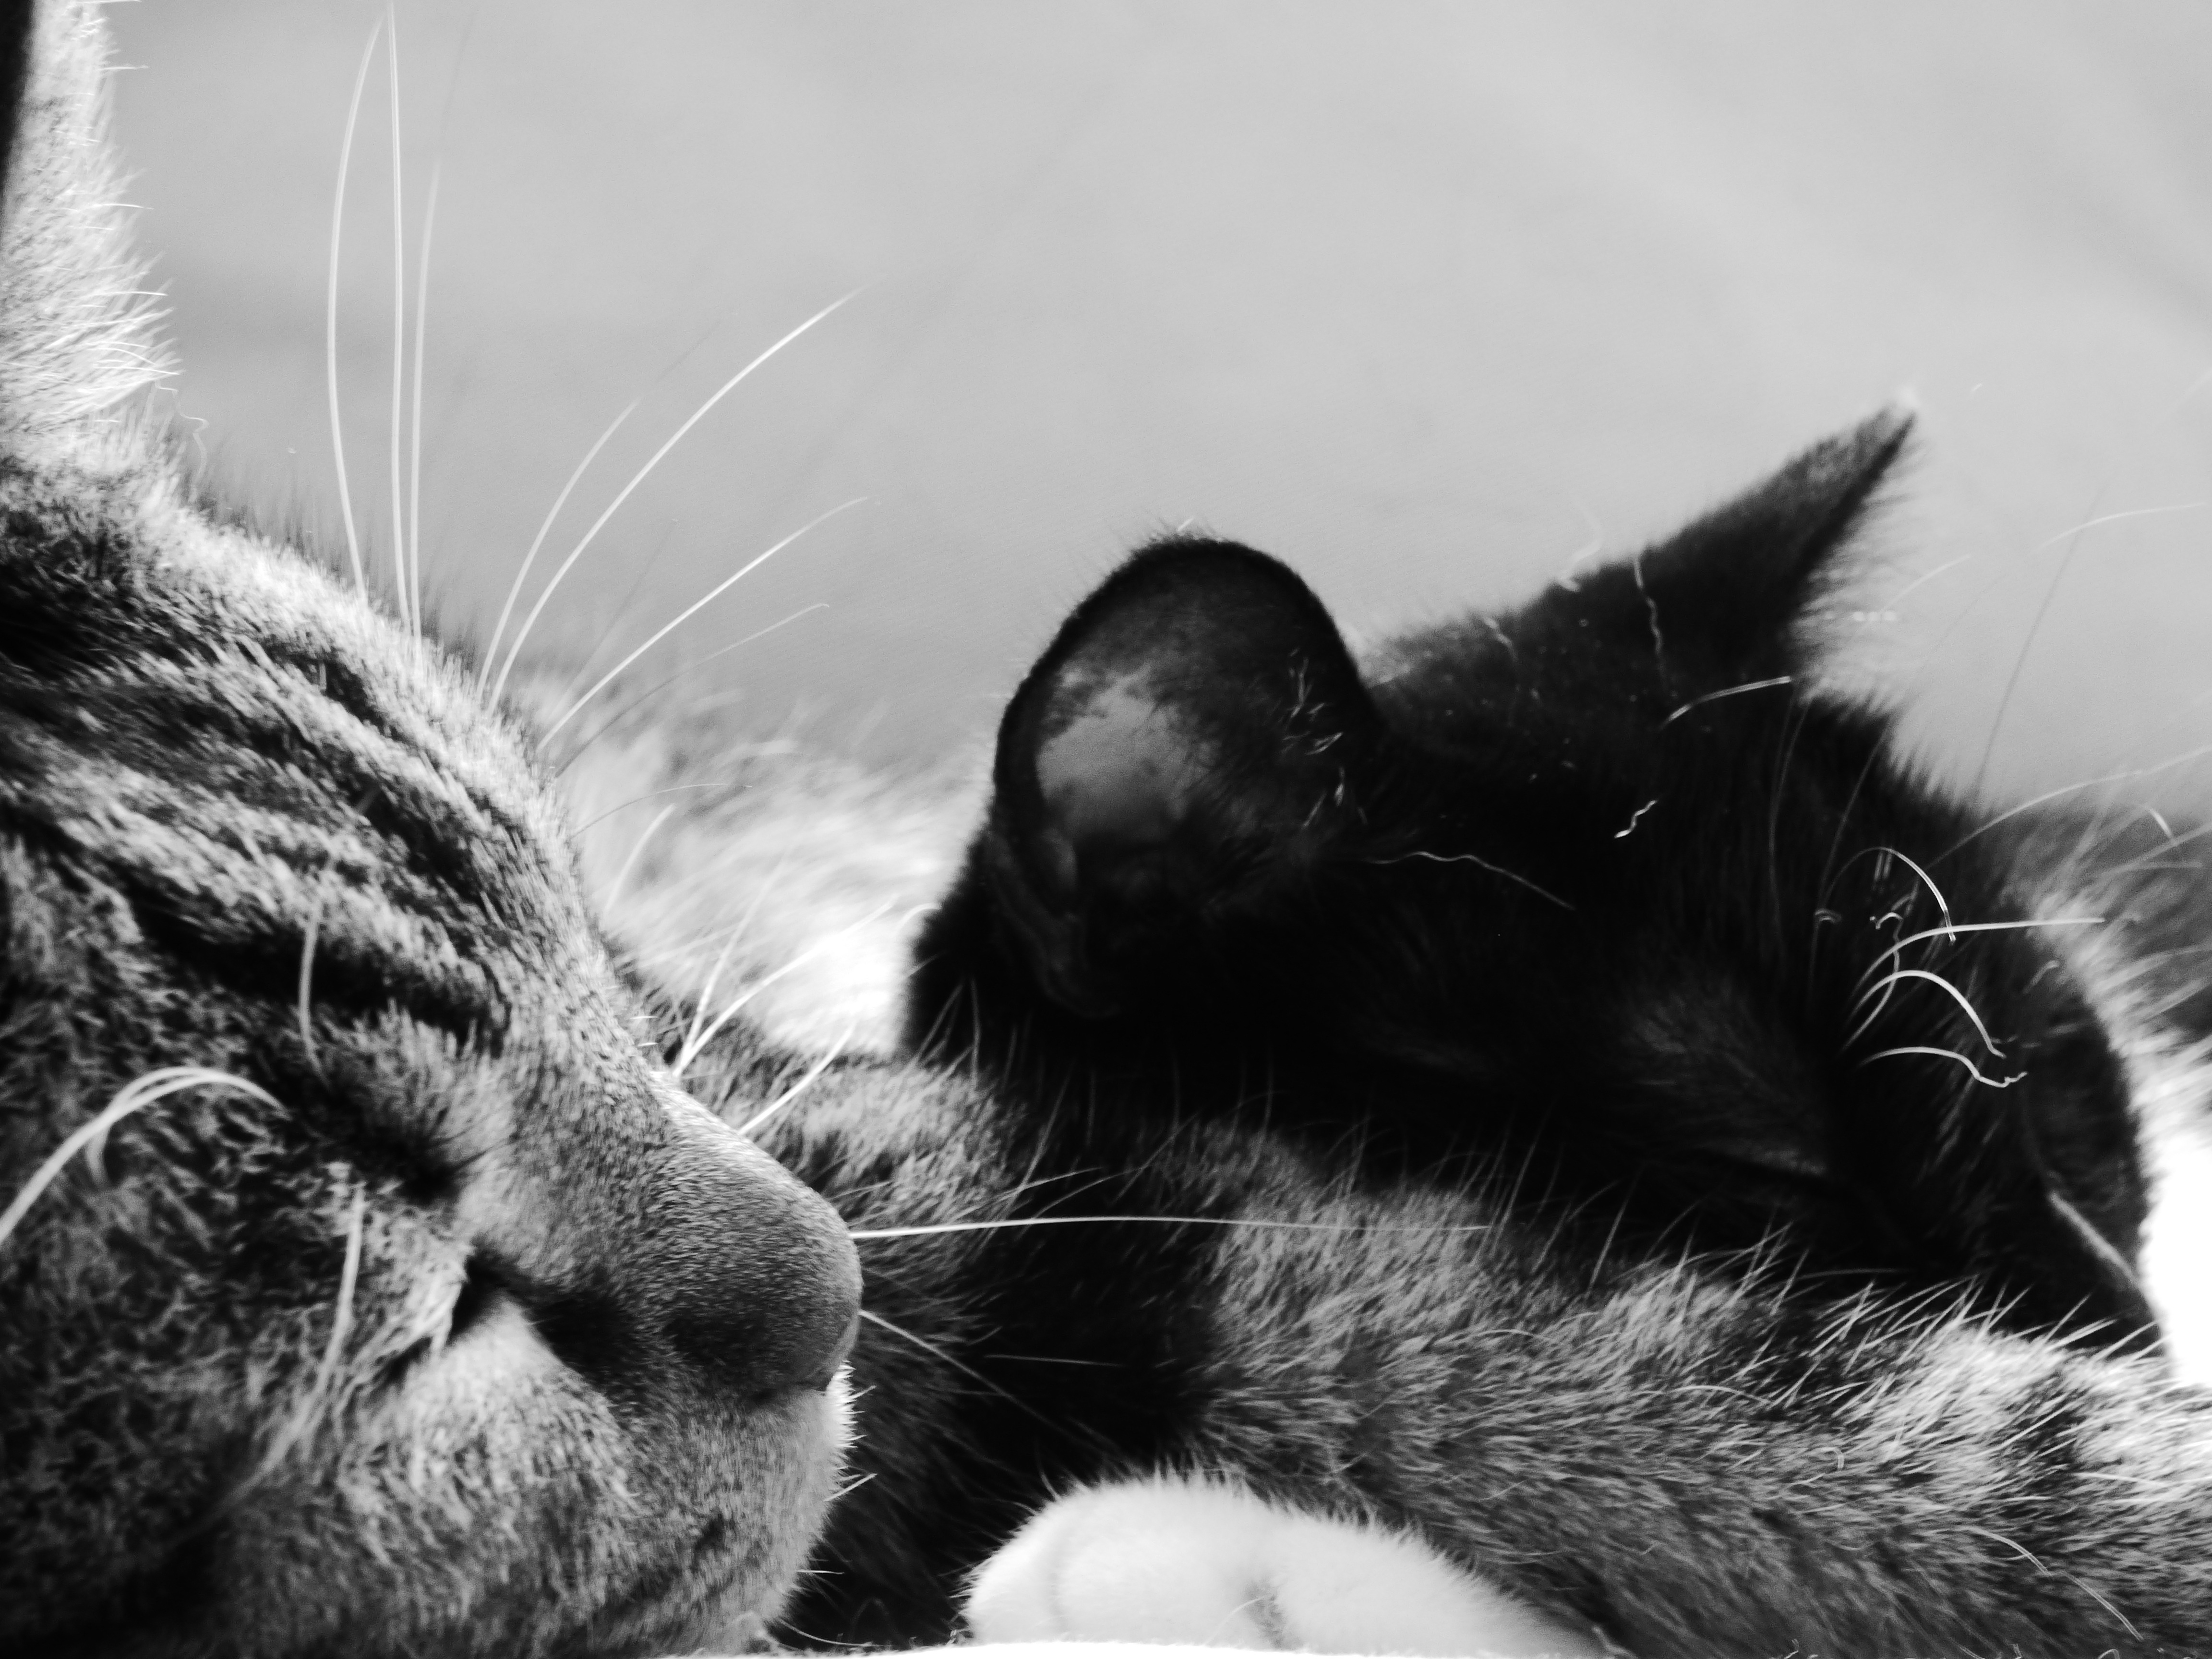
black and white, white, kitten, cat, mammal, black, monochrome, yawn, close up, cats, nose, whiskers, sleep, snout, eye, vertebrate, monochrome photography, small to medium sized cats, cat like mammal